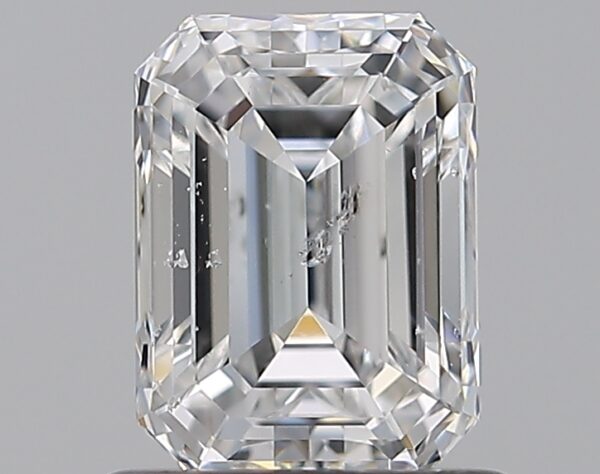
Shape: emerald
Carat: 1.02
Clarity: SI2
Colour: E
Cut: EX
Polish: EX
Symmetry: EX
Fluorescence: N
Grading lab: IGI
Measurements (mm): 6.48 x 4.76 x 3.28